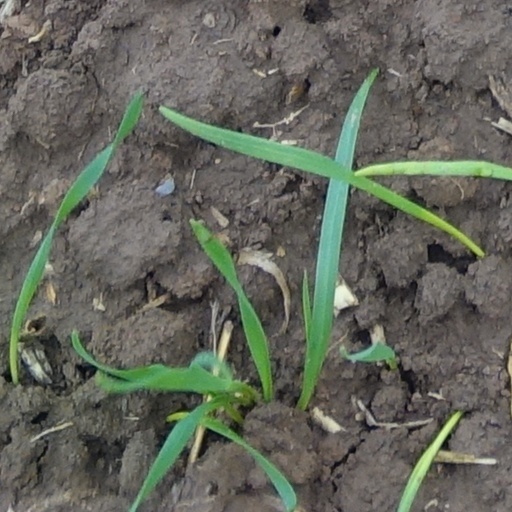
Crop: wheat